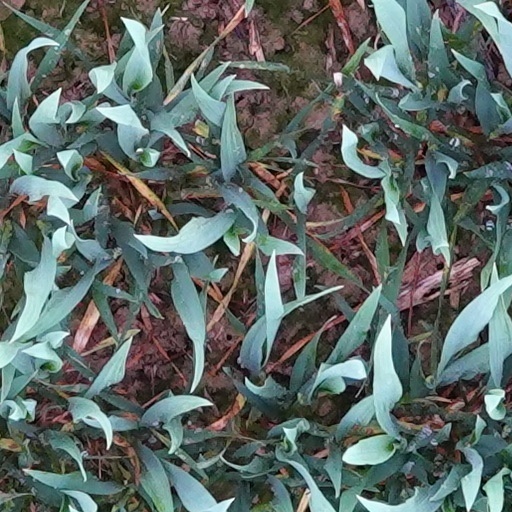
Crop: wheat